Ice hockey in Finland

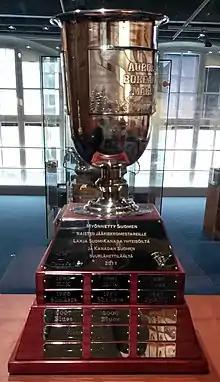
Aurora Borealis Cup is Finnish women's ice hockey club championship trophy

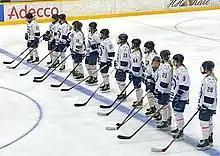
Kiekko-Espoo Naiset

The national women's leagues in Finland are the Naisten Liiga (called "Jääkiekon naisten SM-sarja" or "Naisten SM-sarja" before 2017), the second-tier Naisten Mestis, and the third-tier Naisten Suomi-sarja. The Naisten Liiga is the elite league for women's ice hockey in Finland; established in 1982 and has been in continuous operation since the 1982–83 season.